Jeff Duncan (musician)

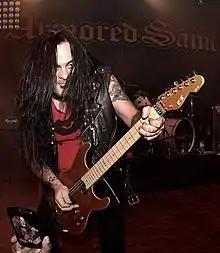
Duncan performing with Armored Saint

Jeff Duncan (born January 28, 1966) is an American heavy metal musician, best known for being the rhythm guitarist of Armored Saint and previously Odin. He currently also plays in DC4.